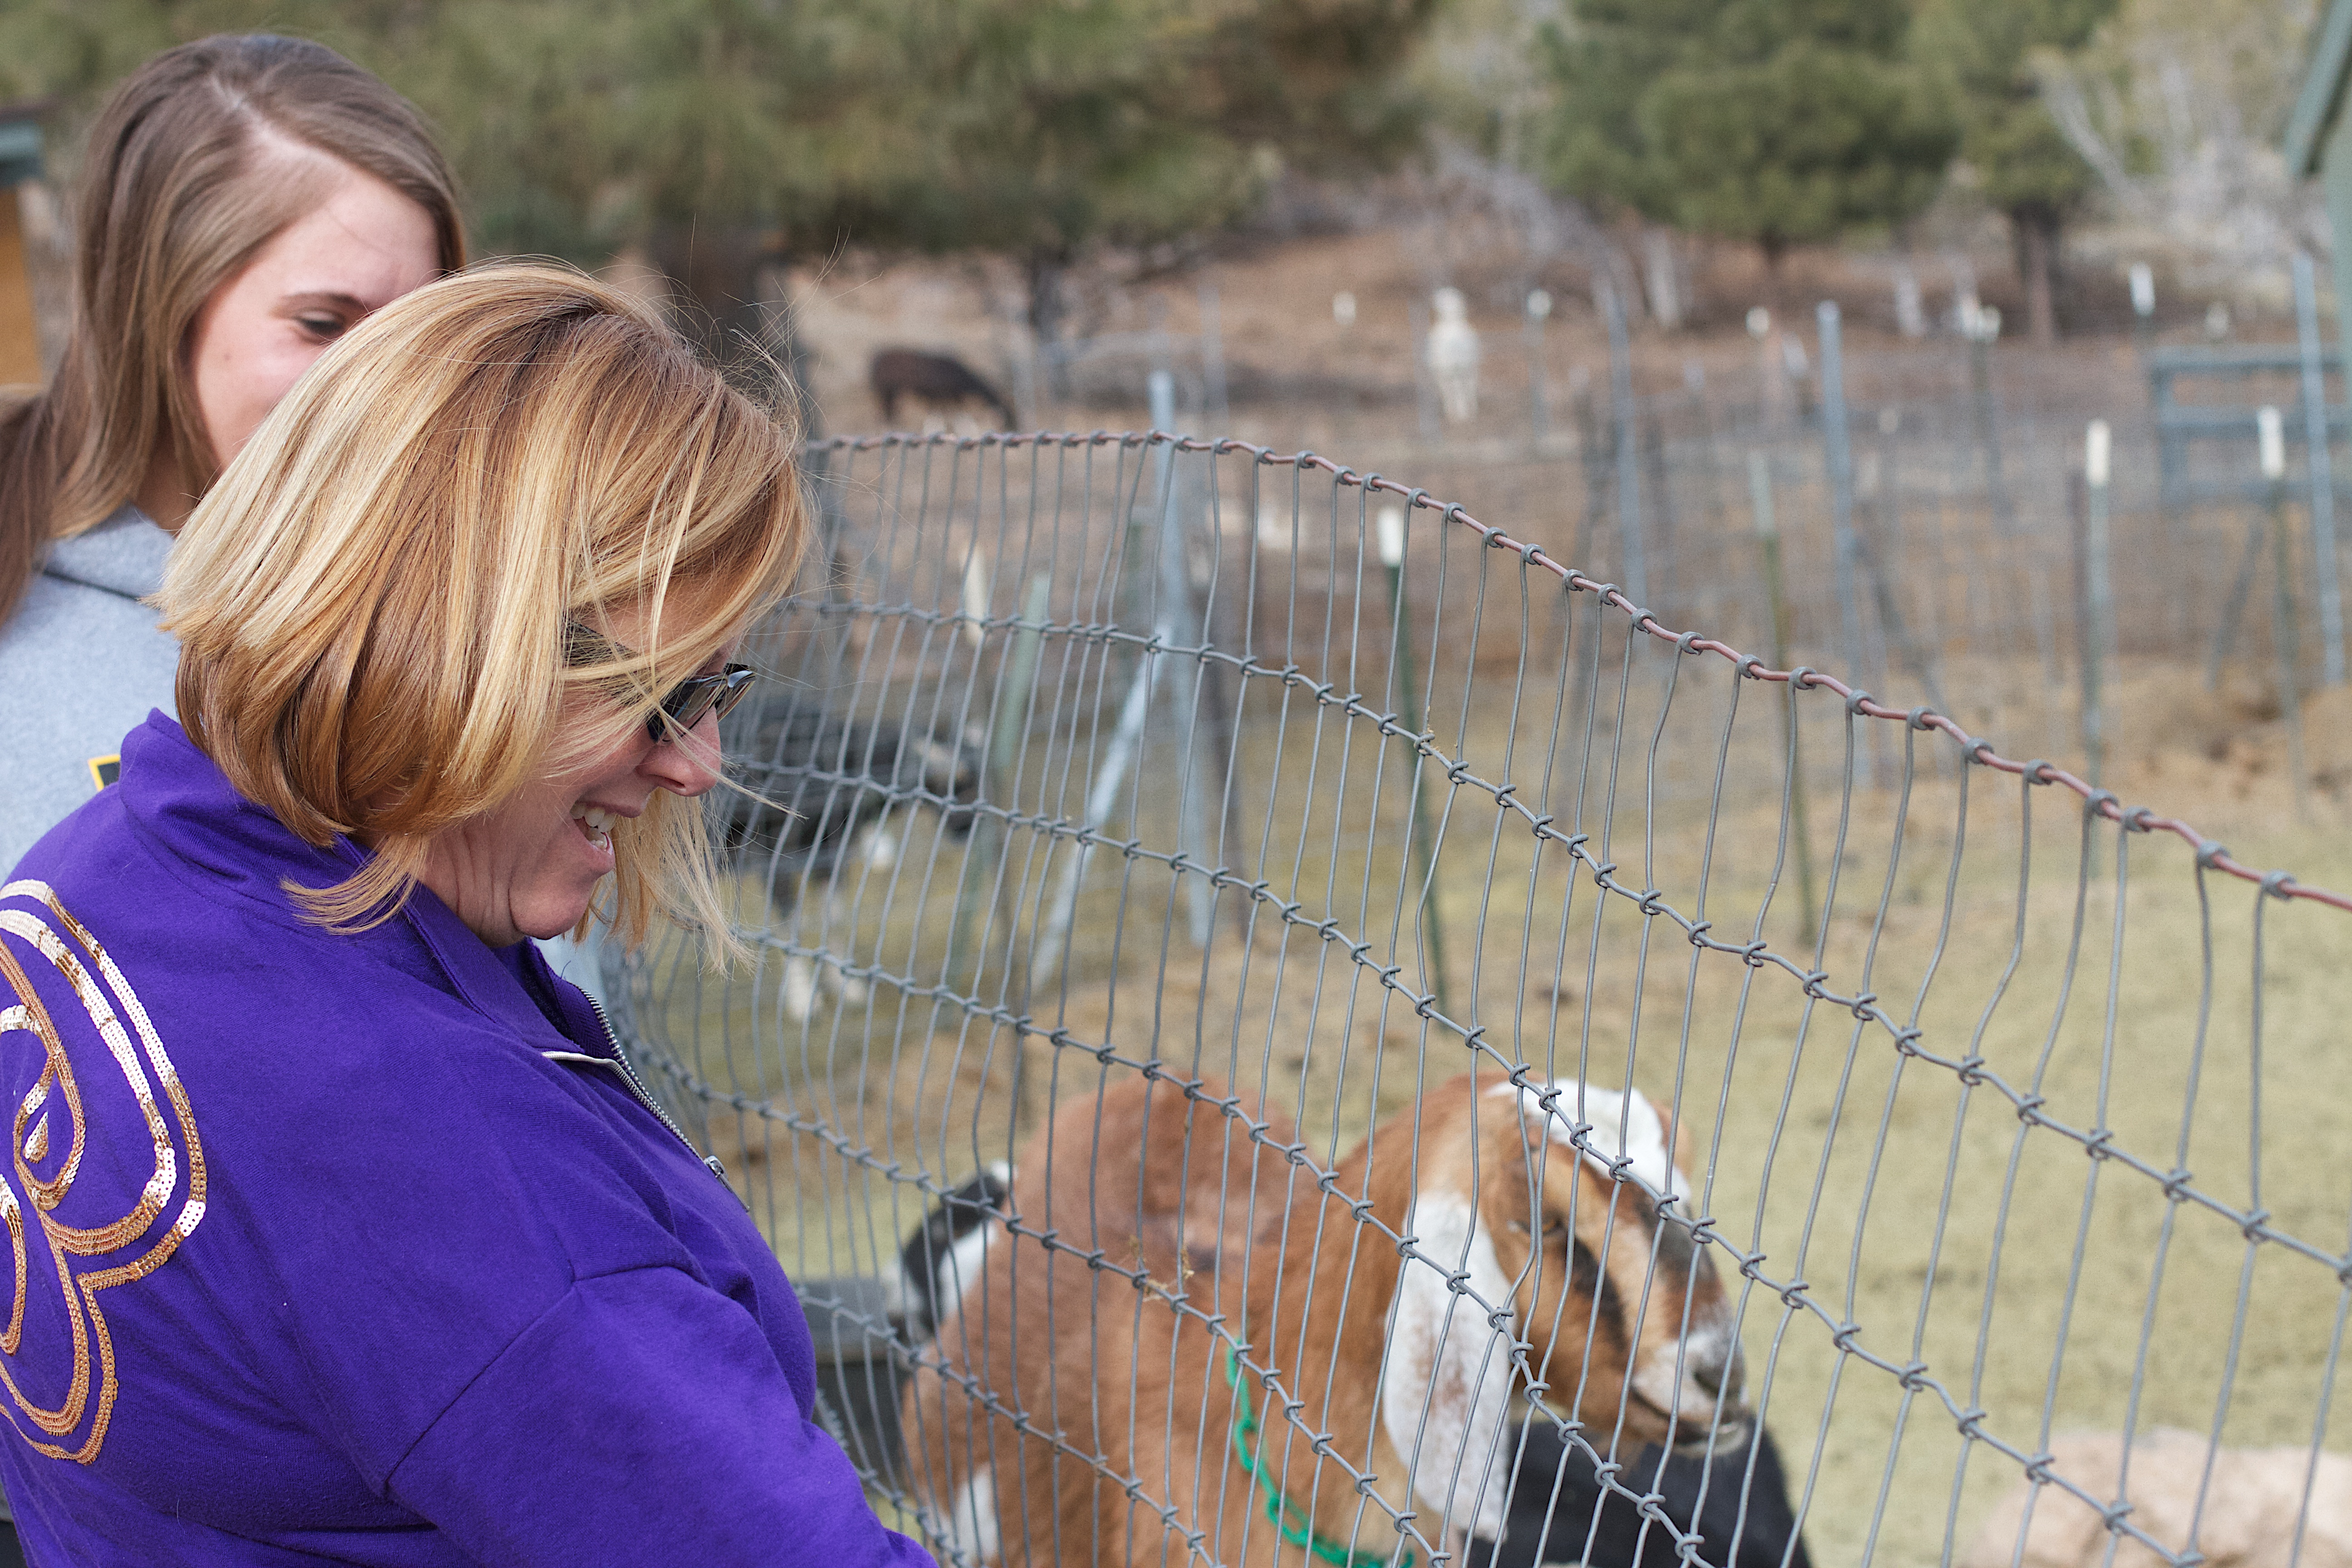
people, spring, cool image